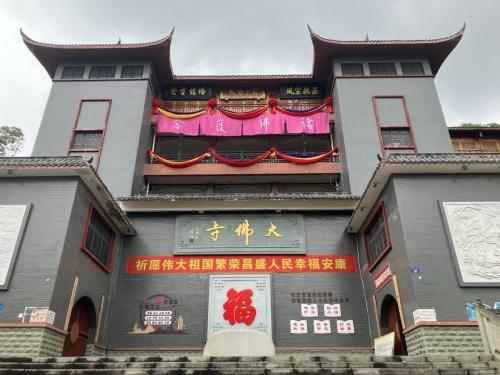
地标名称：大佛寺
所在城市：绵阳市·三台县